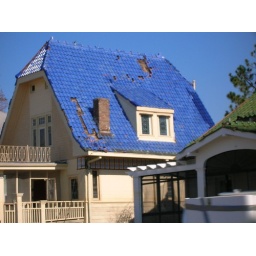
west end blvd blue roof house...one of my favorite houses since back in the day